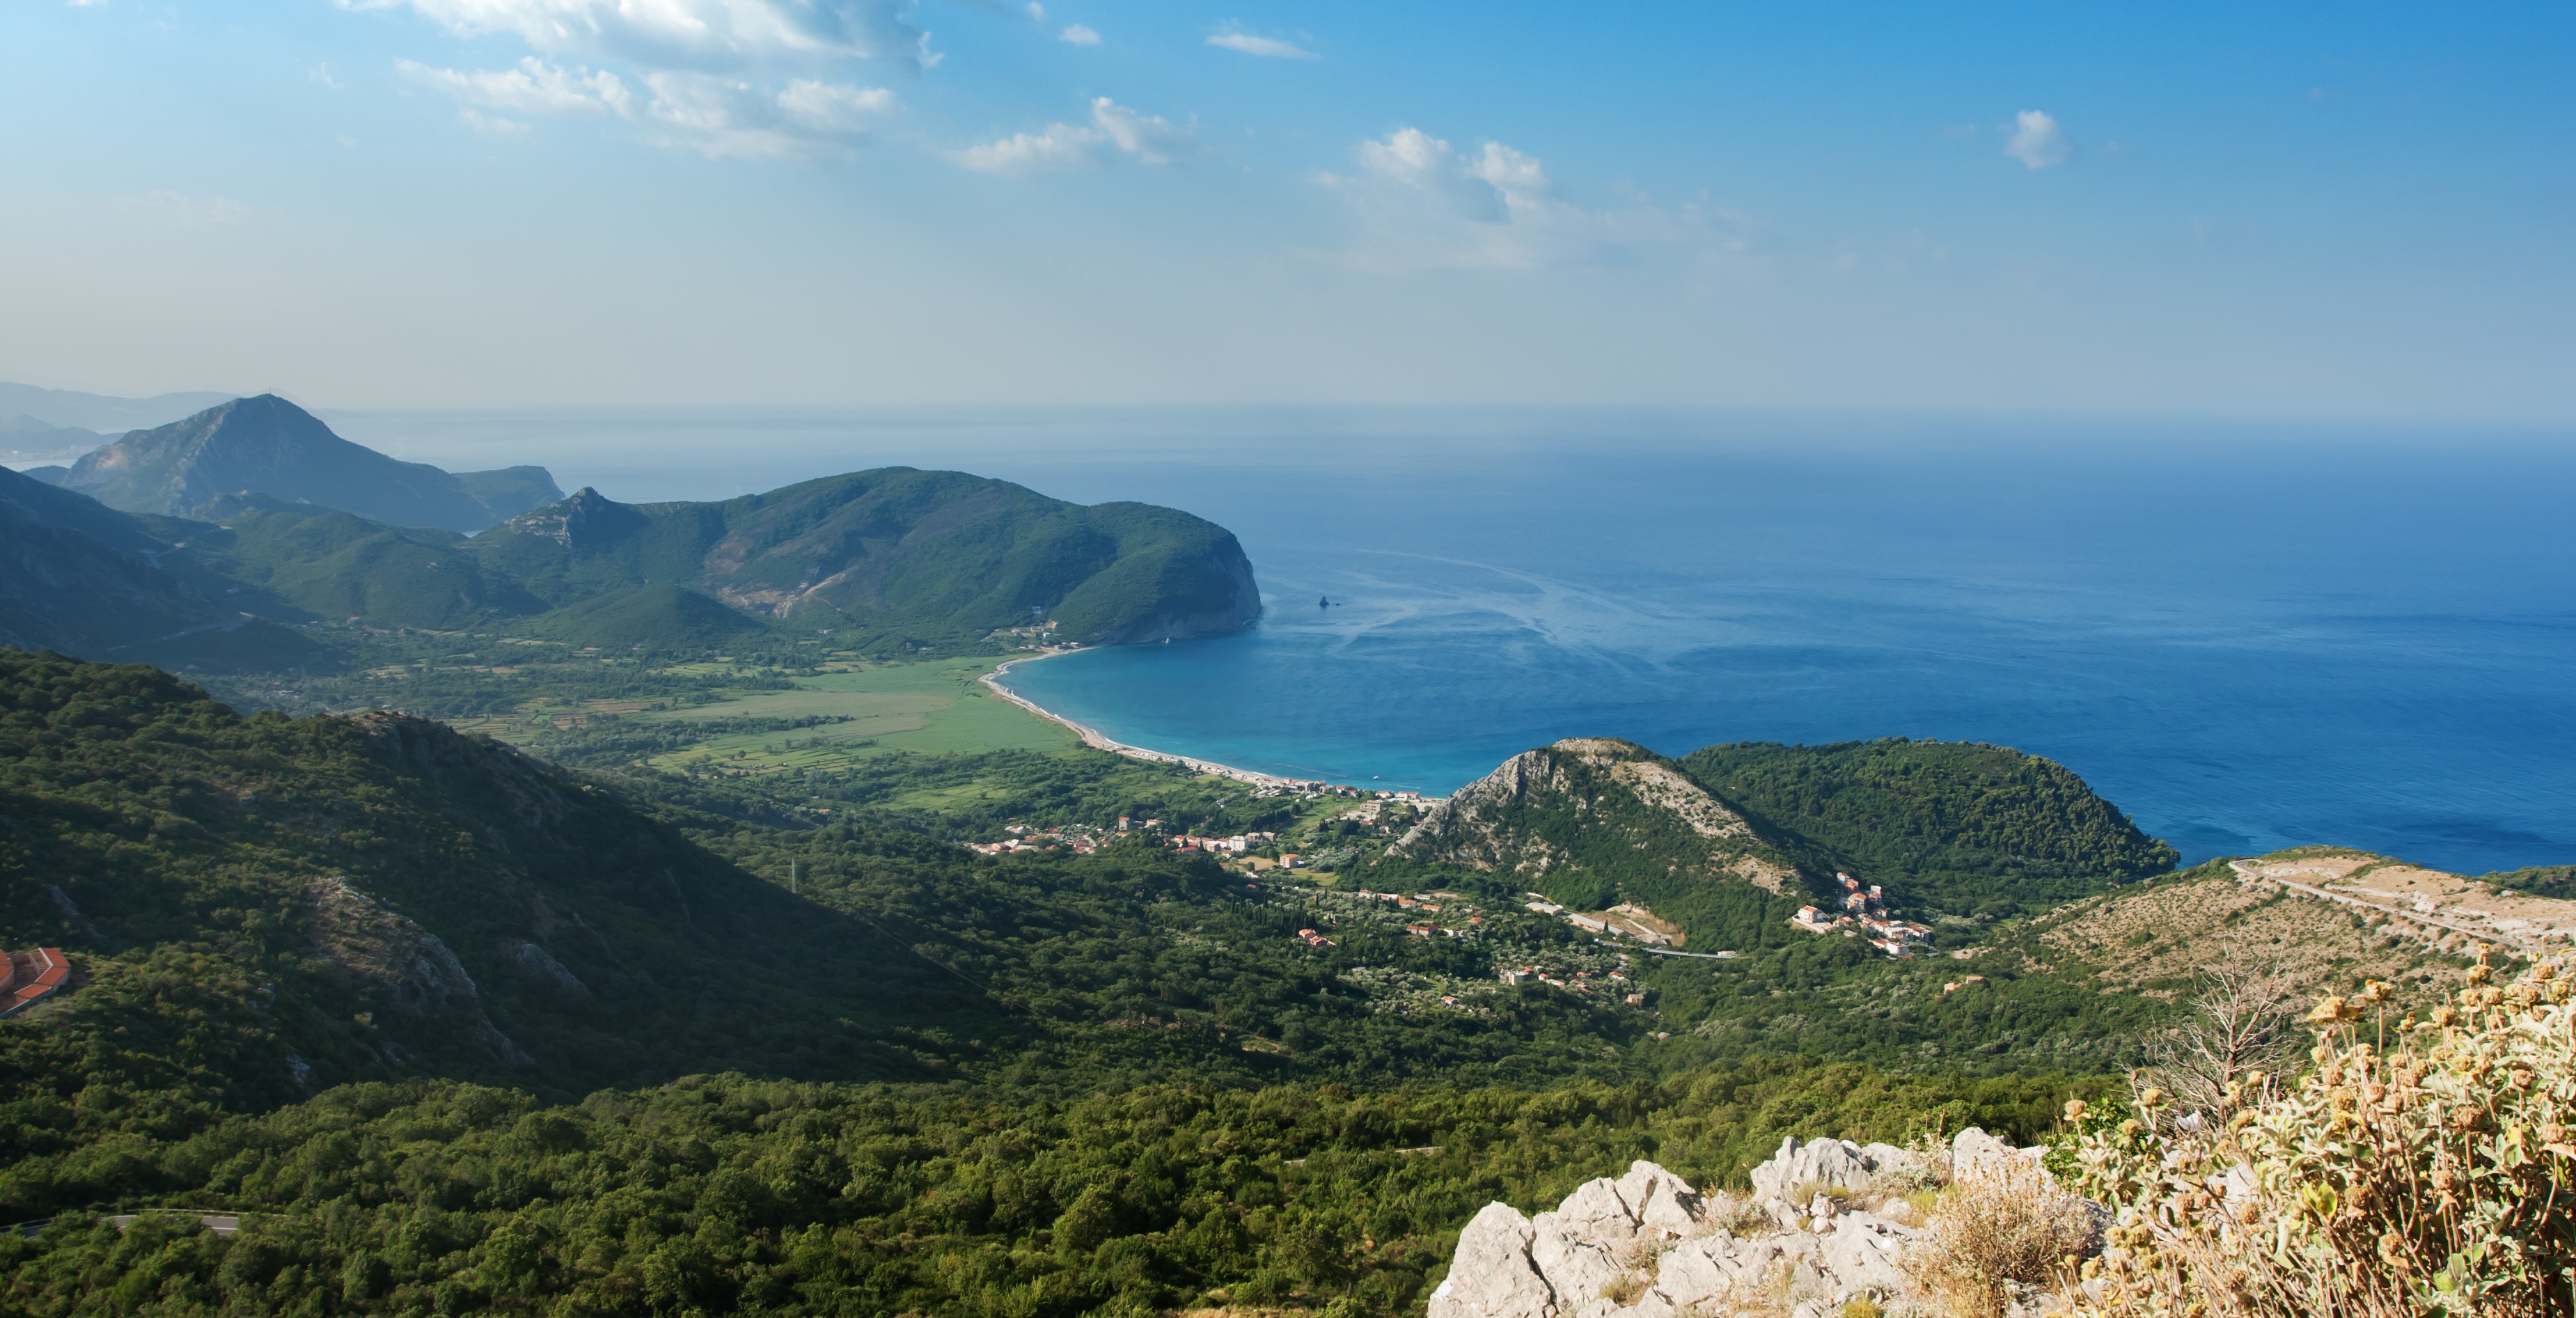
landscape, sea, coast, horizon, walking, mountain, hill, lake, adventure, mountain range, cliff, fjord, terrain, ridge, alps, plateau, fell, loch, cape, landform, geographical feature, mountainous landforms